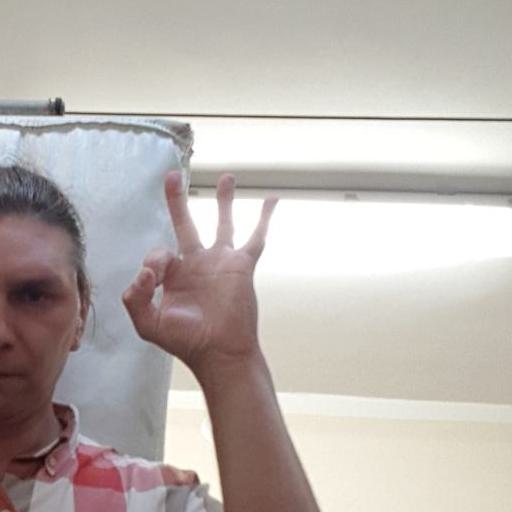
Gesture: ok